William Burgess Pryer

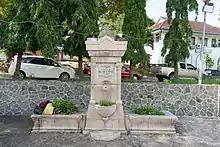
William Burgess Pryer Memorial in Sandakan.

In honour for Pryer, a memorial in the form of a fountain stand in the town of Sandakan. An inscription on the monument says: